The Last Gangster

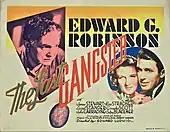

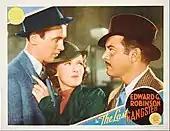

A protege of European director Max Reinhardt, Rose Stradner subsequently married writer/director Joseph L. Mankiewicz in 1939 and committed suicide in 1958 at age 45.